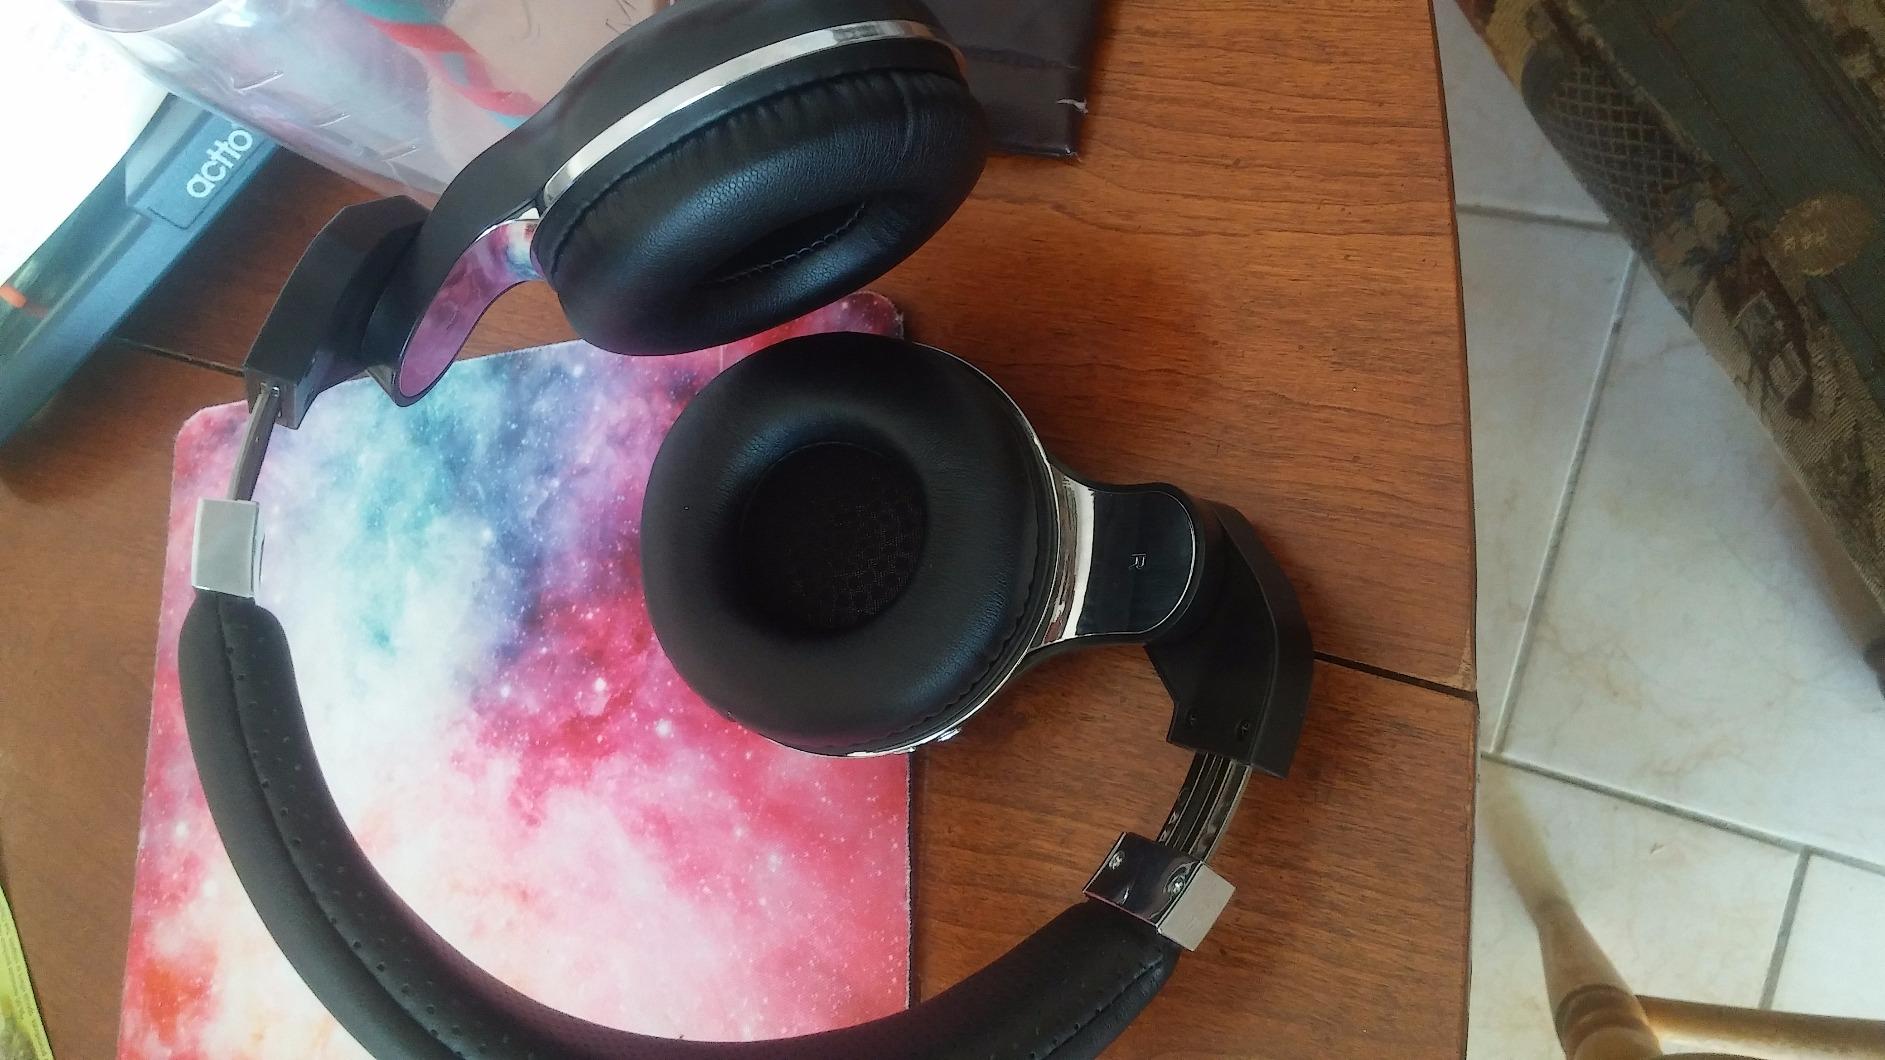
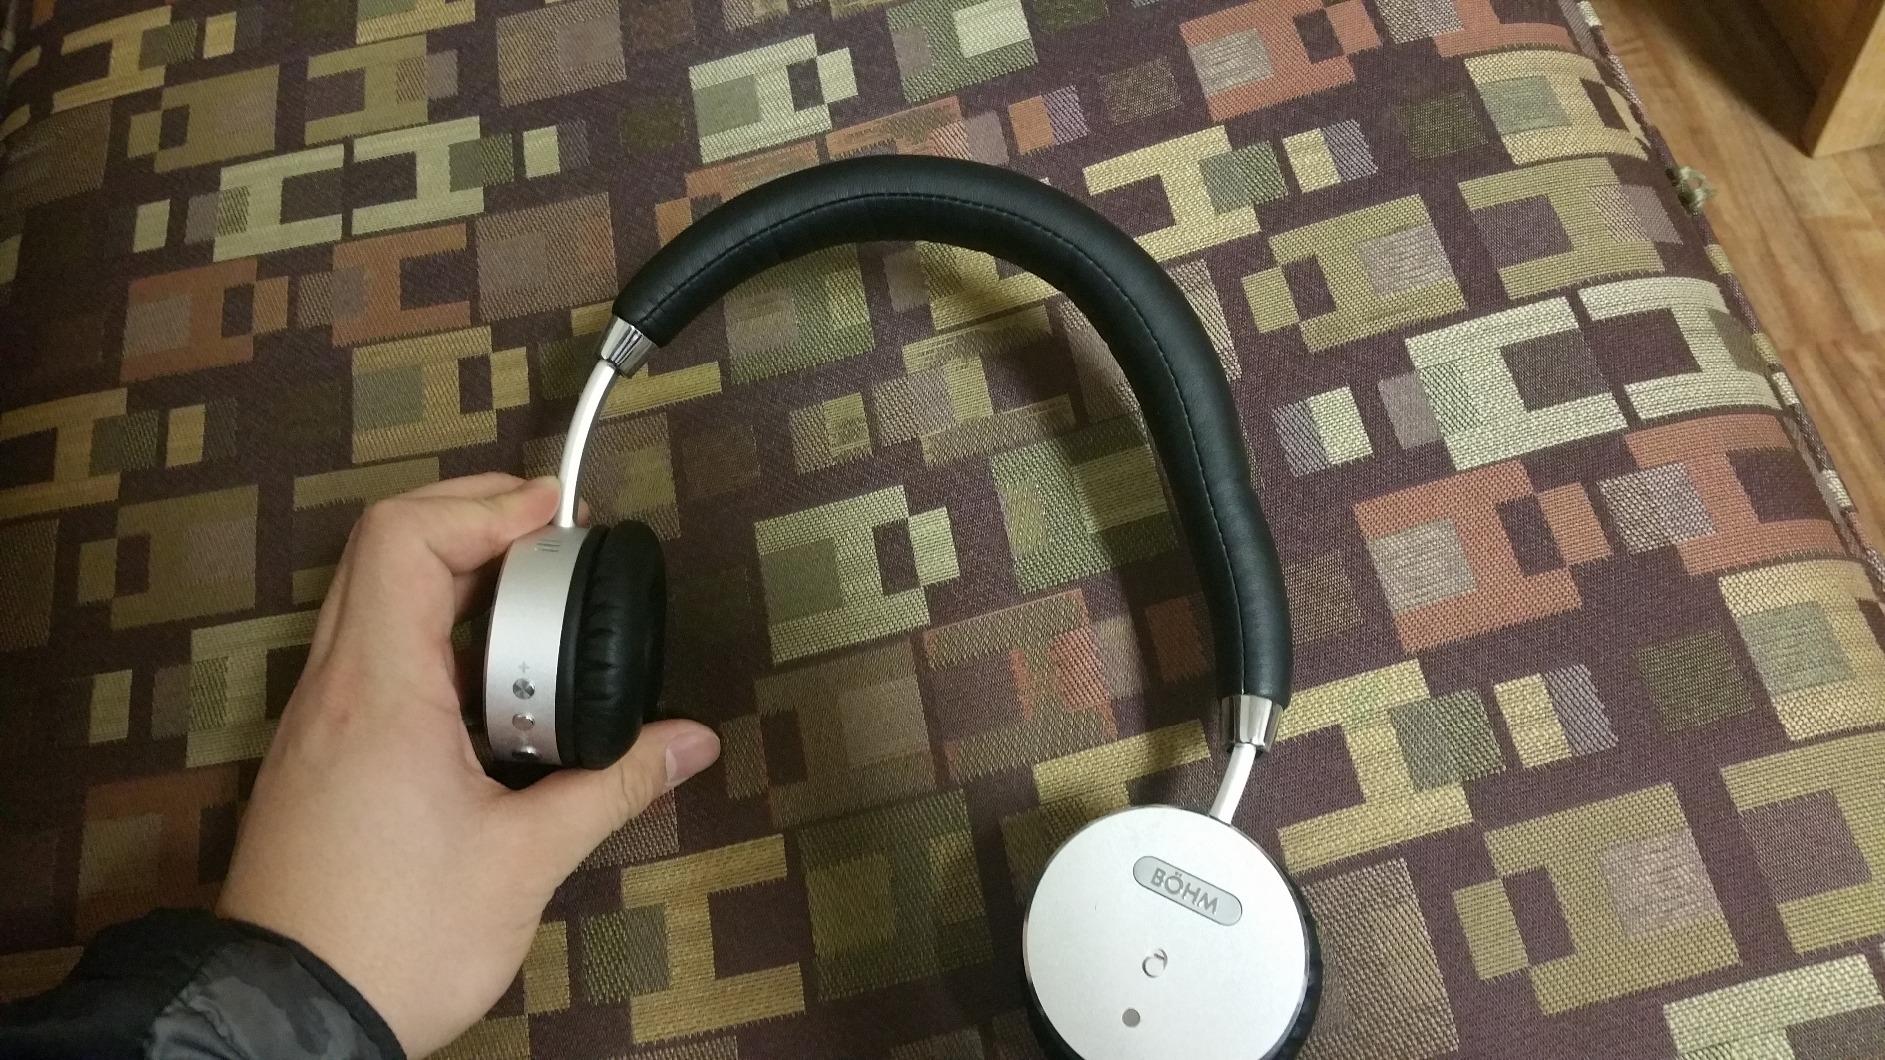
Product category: headphones
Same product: no